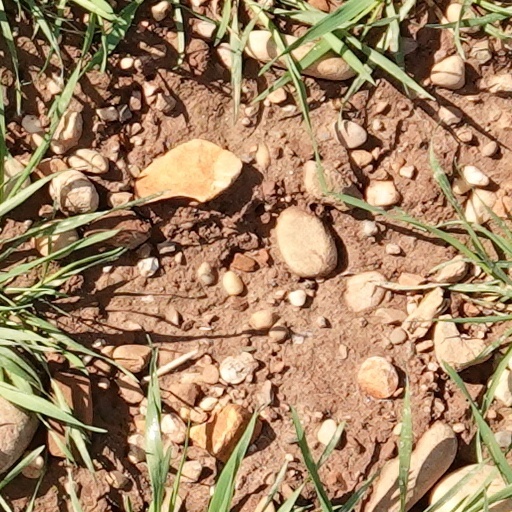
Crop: wheat